Sean McVay effect

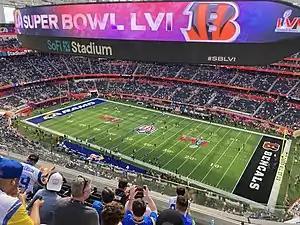
Super Bowl LVI featured Sean McVay's Rams against Zac Taylor's Bengals in the youngest Super Bowl head coaching matchup in history.

The following season, McVay's second with the team, the Rams returned to the playoffs and won the 2018 NFC Championship Game against the New Orleans Saints. At age 33, this made McVay the youngest head coach to lead his team to the Super Bowl. The Rams ultimately lost Super Bowl LIII to the New England Patriots.